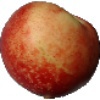
Label: Nectarine 1